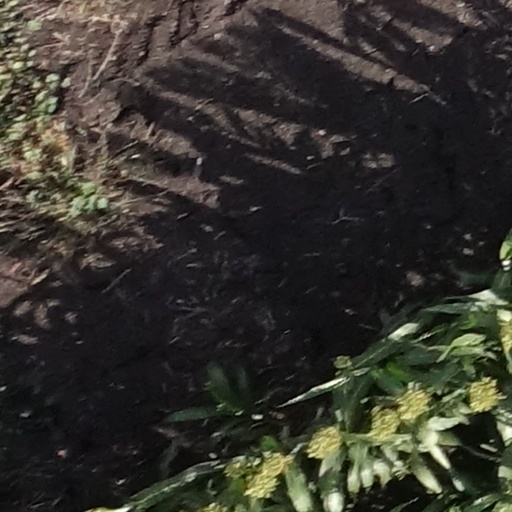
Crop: sorghum